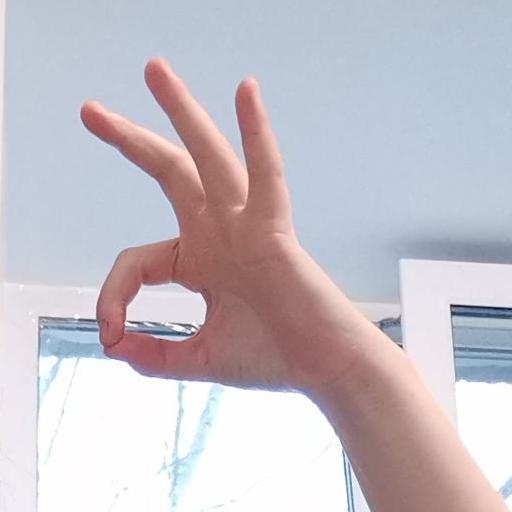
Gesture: ok